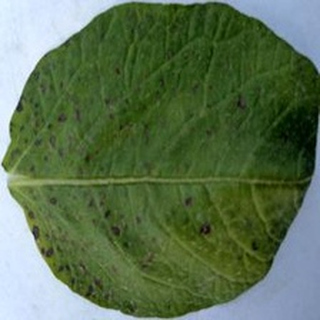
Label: potato_early_blight